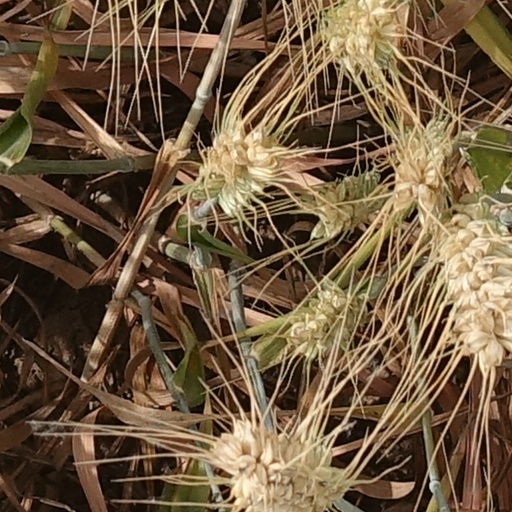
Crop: wheat